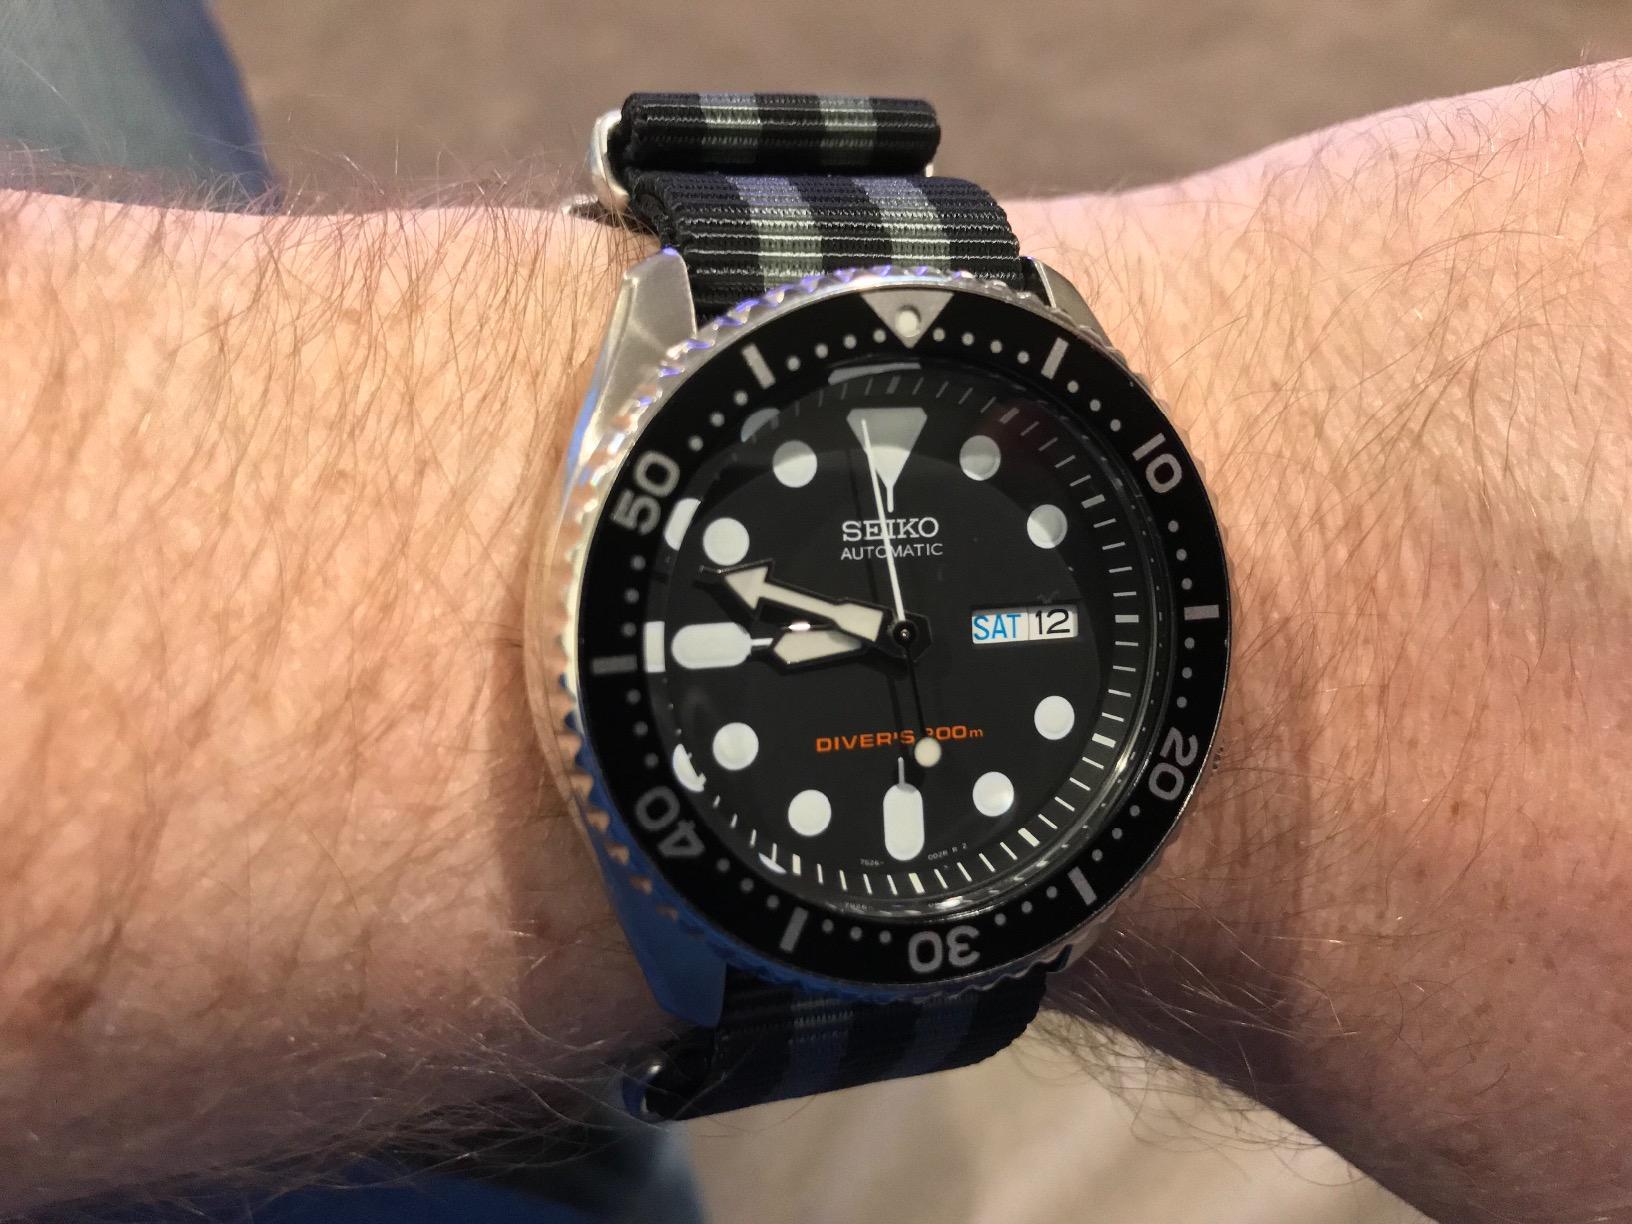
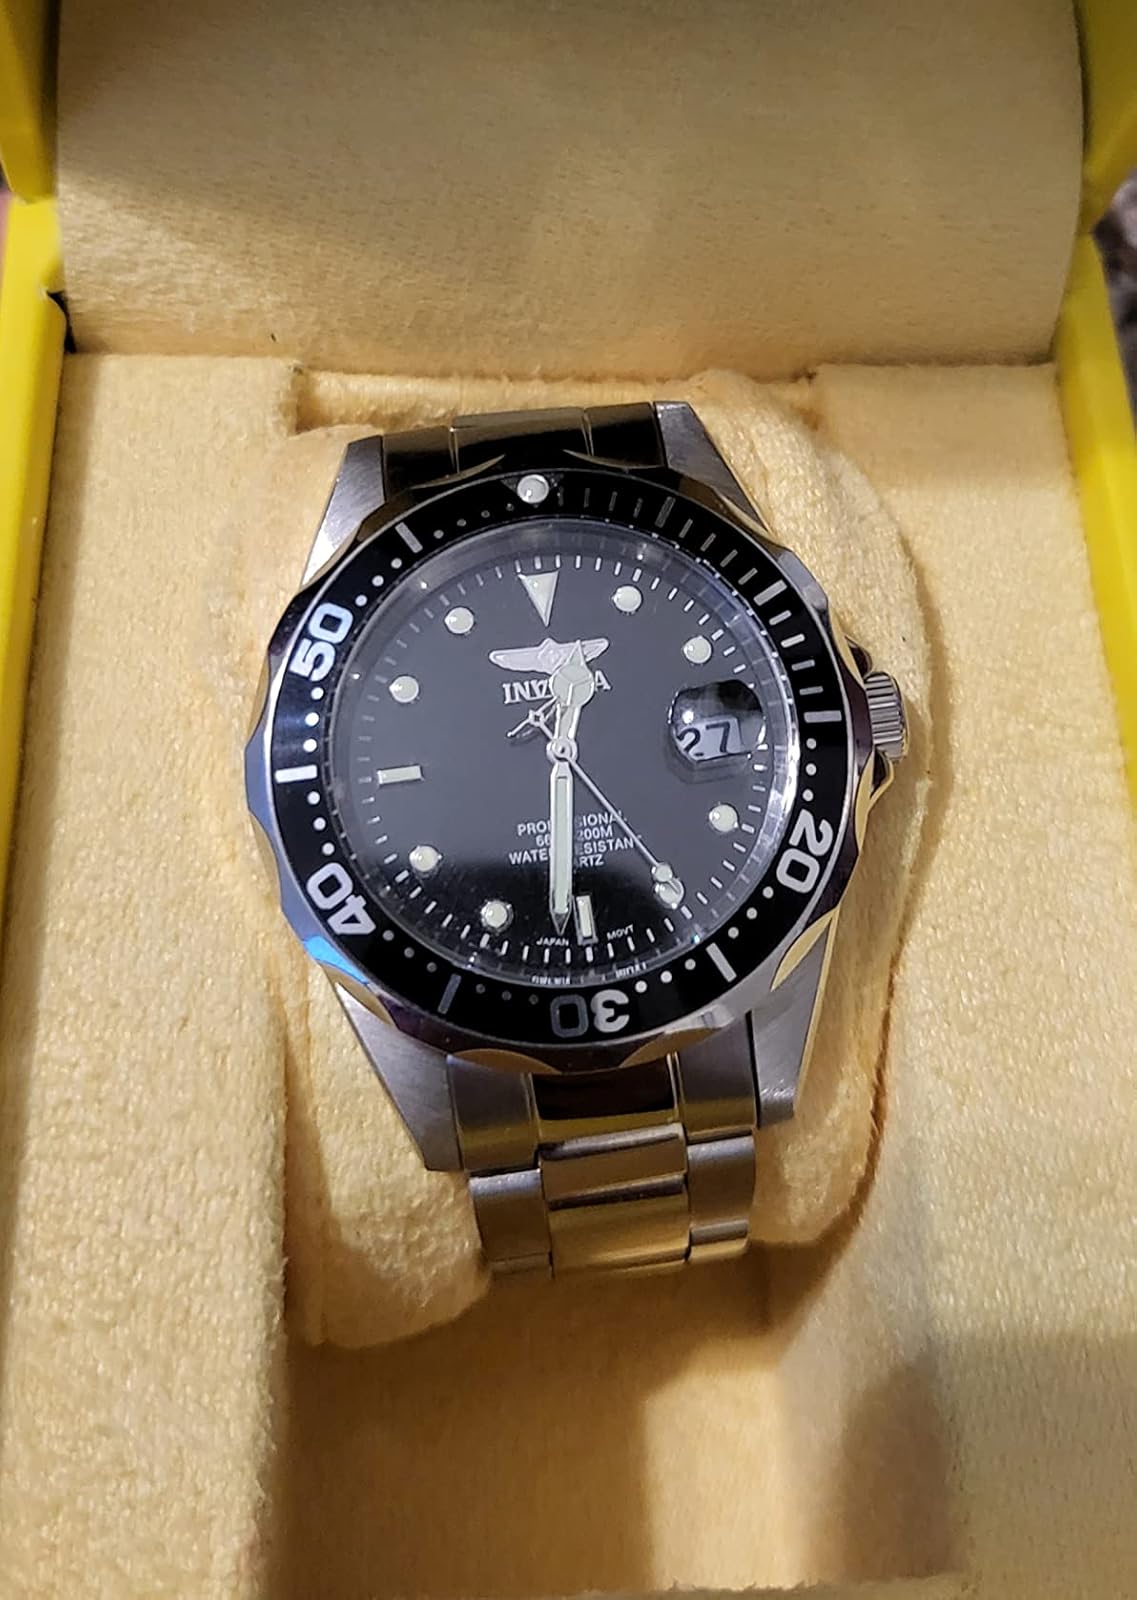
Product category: accessories_watch
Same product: no